Book of Job in Byzantine illuminated manuscripts

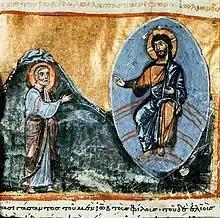
God speaks to Job. JobXXXVIII, Mount Athos; Megisti Lavra Monastery, Codex B. 100, 12th century.

There are fourteen known Byzantine manuscripts of the Book of Job dating from the 9th to 14th centuries, as well as a post-Byzantine codex illuminated with cycle of miniatures. The quantity of Job illustrations survived in the fifteen manuscripts exceeds 1800 pictures. The total is aggregated considerably by single images of Job in other manuscripts, frescoes and carvings.